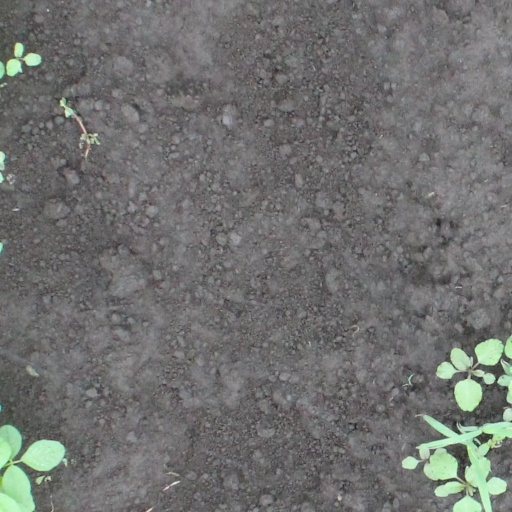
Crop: soybean